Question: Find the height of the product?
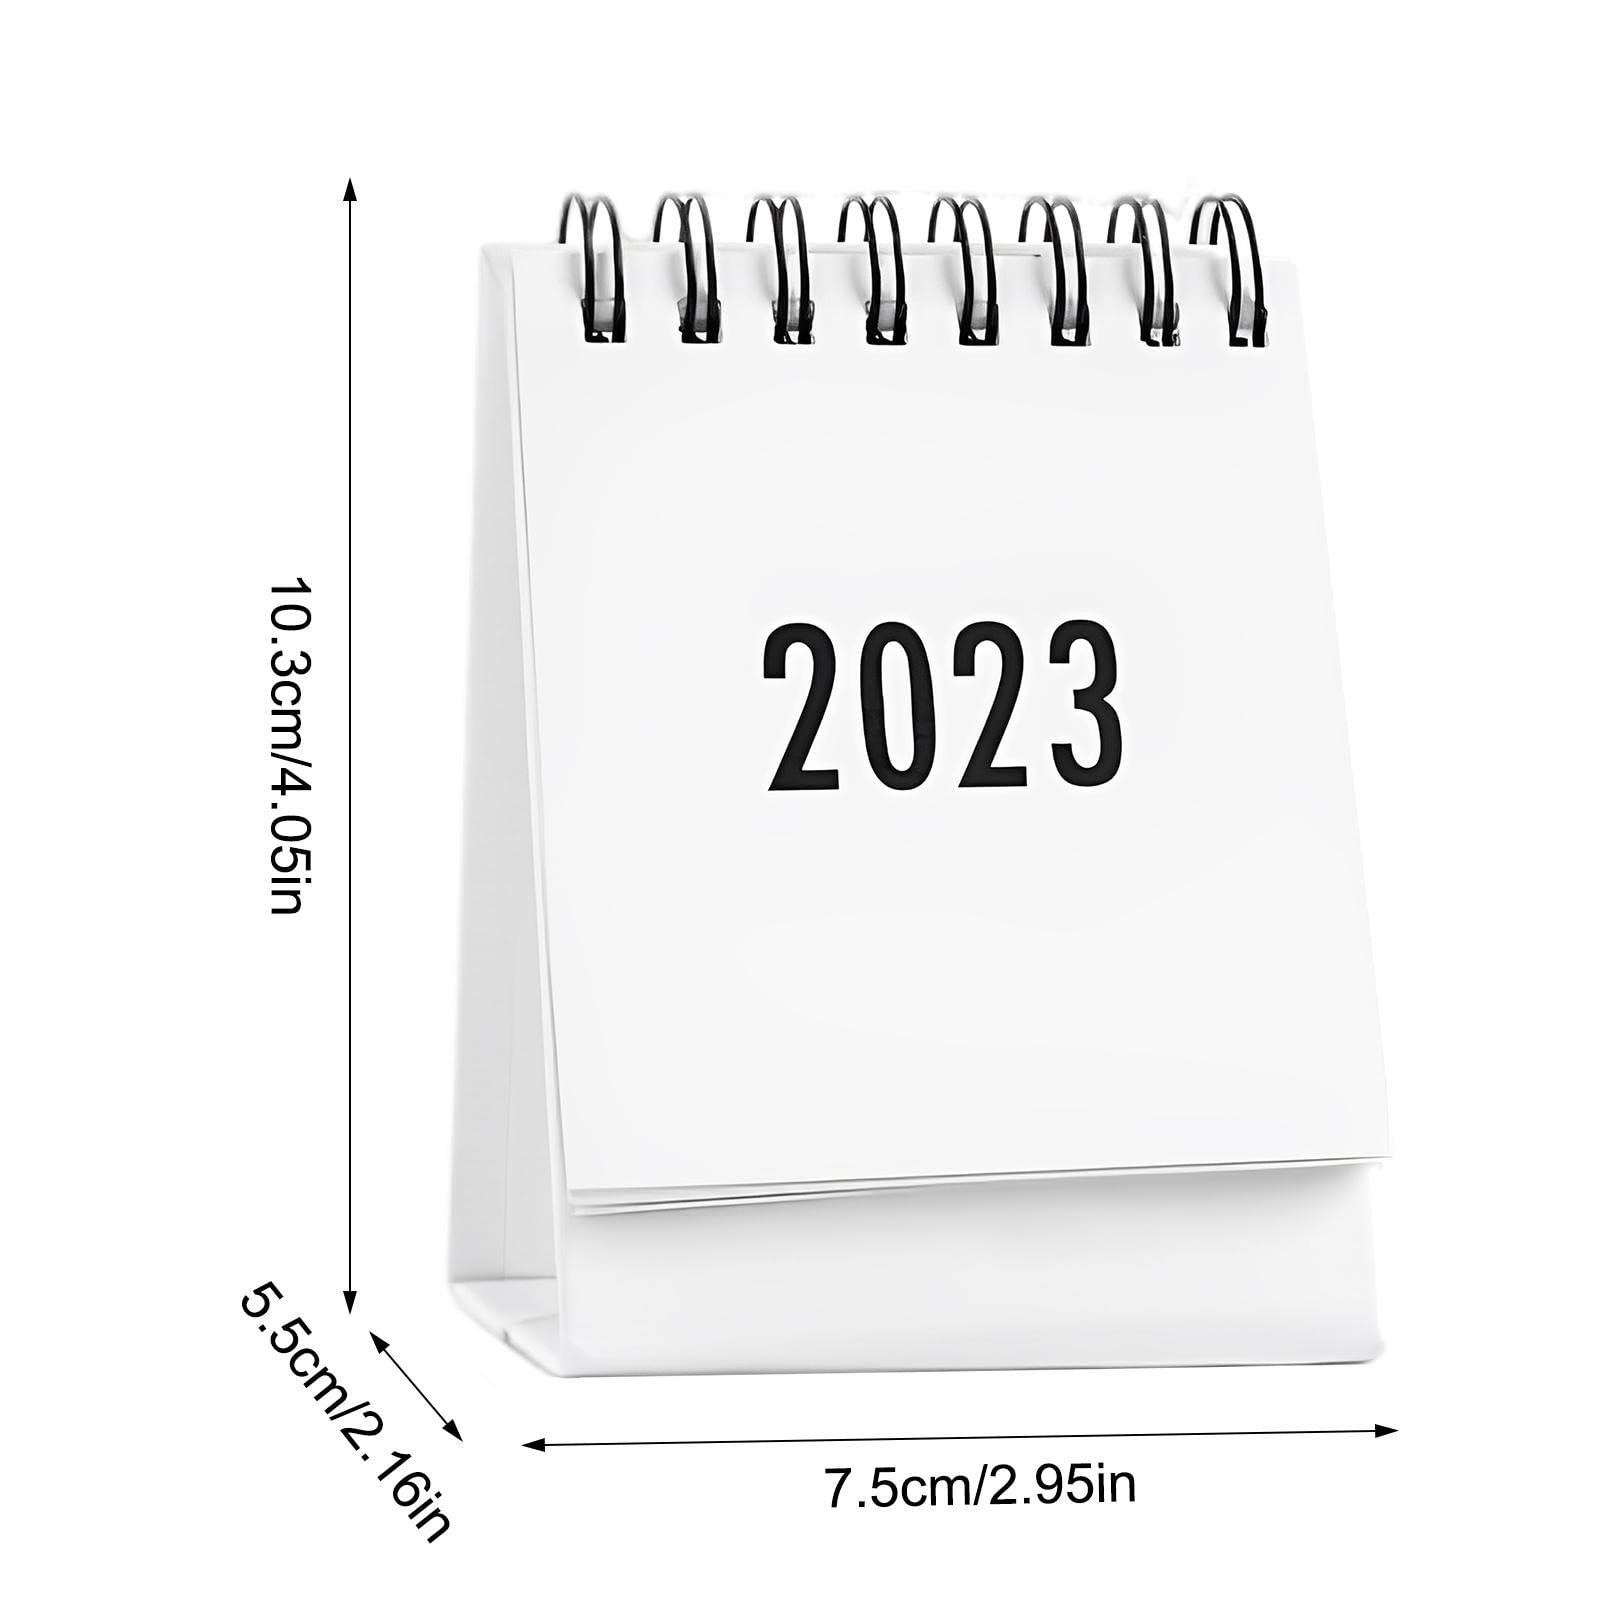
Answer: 10.3 centimetre